Jersey Shore BlueClaws

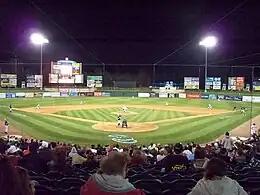
The BlueClaws play their home games at ShoreTown Ballpark.

Since their arrival in New Jersey, the BlueClaws have been a success at the gate. In each of their first five seasons, they averaged over 6,500 people per game. The team led the South Atlantic League in either average or total attendance every year through 2016, and became the fastest team in league history to reach the two and three million fan attendance mark. On August 26, 2002, the BlueClaws set a South Atlantic League record when 13,003 people attended a 3–0 win over the Hickory Crawdads. This box office success comes in the absence of great success on the field. In their first five seasons, the BlueClaws failed to qualify for the playoffs. Their overall record topped the .500 mark for the first time in 2004.